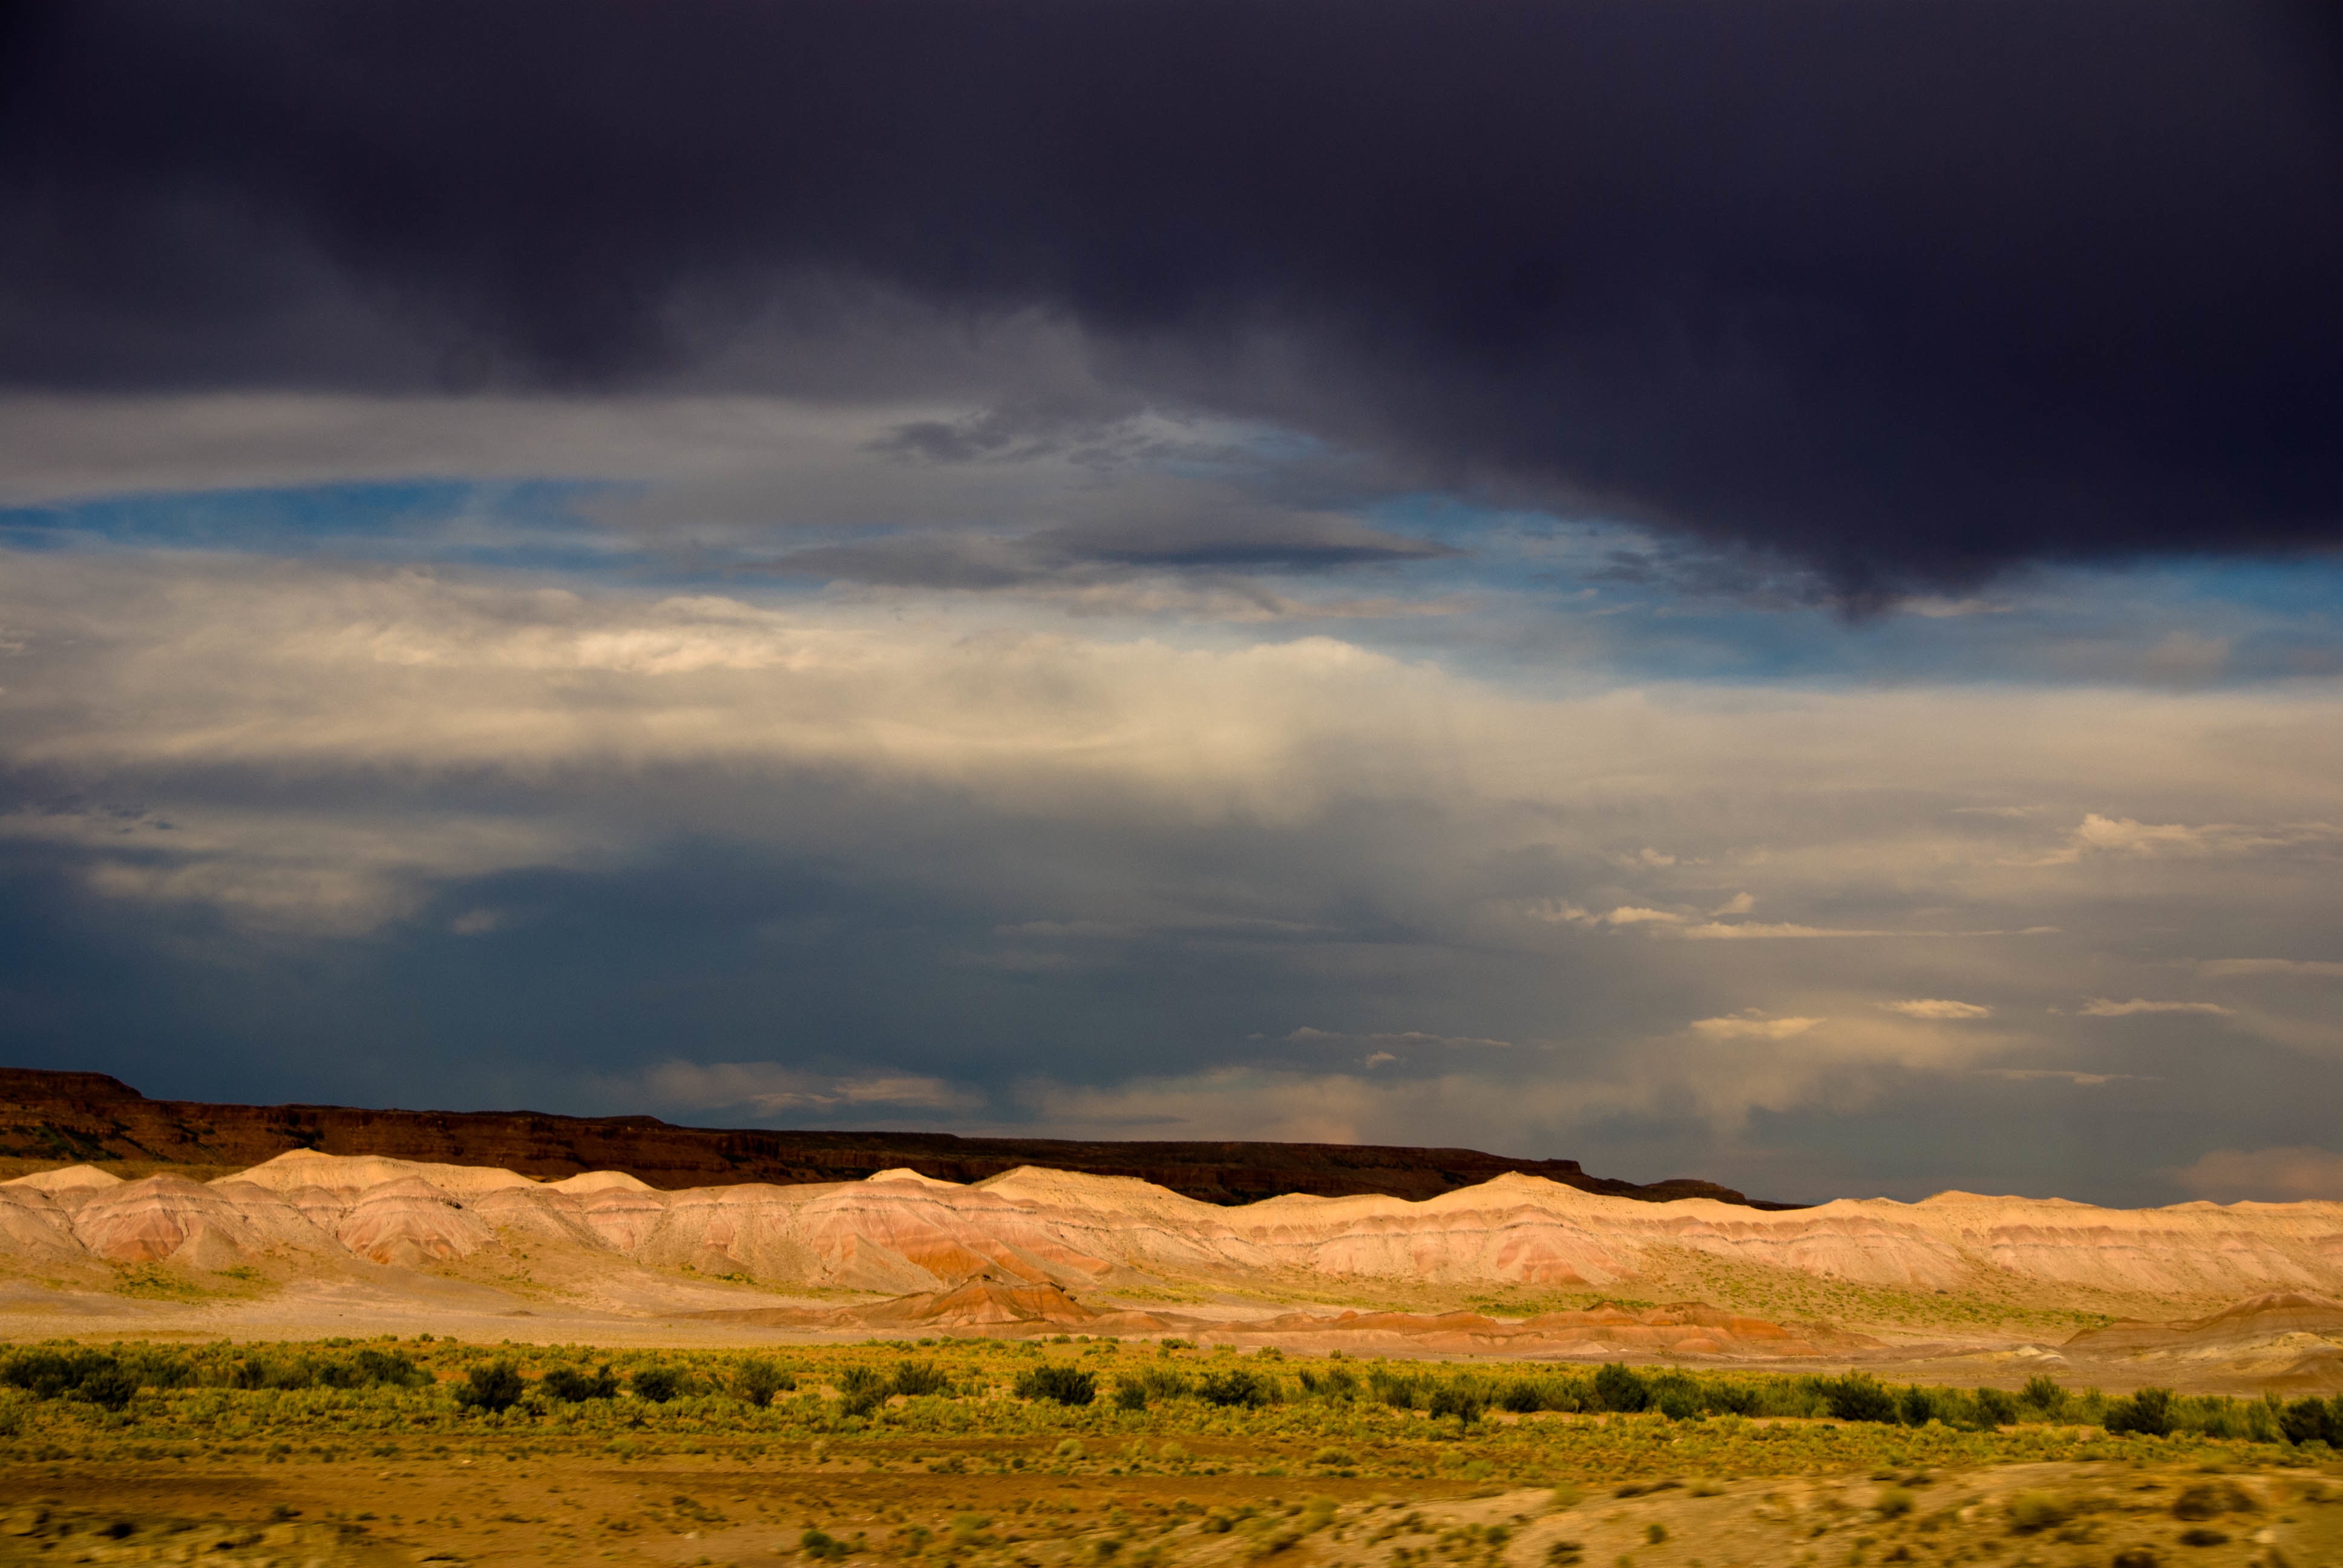
landscape, nature, grass, horizon, mountain, cloud, sky, sunrise, sunset, field, prairie, sunlight, morning, hill, dawn, dusk, evening, plain, grassland, plateau, steppe, rural area, meteorological phenomenon, natural environment, geographical feature